After Everything (2018 film)

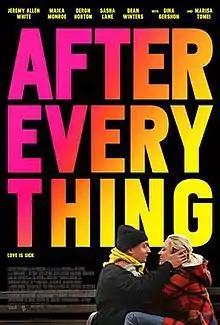
Theatrical release poster

After Everything (also known as Eternal Love (UK); originally titled Shotgun) is a 2018 American comedy-drama film written and directed by Hannah Marks and Joey Power. It stars Jeremy Allen White, Maika Monroe, DeRon Horton, Sasha Lane, Dean Winters, Gina Gershon and Marisa Tomei. When Elliot, a brash 23-year-old living carefree in New York City, meets the sensible Mia and receives a damning diagnosis all in the same week, his world is turned completely upside down. But as their love blossoms amidst the chaos of his treatment, they discover that Elliot's illness is not the real test of their relationship – it's everything else.